Zelia Nuttall

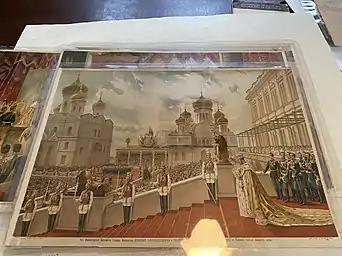
Zelia Nuttall collected this lithograph, along with others, of Czar Nicholas II and Czarina Alexandra's royal coronation where she was a guest. The lithographs are currently stored in the Penn Museum archives.

Zelia Nuttall was sent to Russia in 1894 as a representative of the Penn Museum to establish exchanges with Russian museums and offer financial assistance to Russian archaeological excavations in exchange for a share of their discoveries. Sara Yorke Stevenson, a member of the Penn Museum's Board of Managers and Curator of the Egyptian Section, chose Nuttall as the Museum's representative because of Nuttall's knowledge of Russian. The opportunity for Nuttall to attend the coronation of Nicholas II and Alexandra Feodorovna opened when noted philanthropist Phoebe Hearst cancelled her trip to the coronation, and passed the opportunity to the Penn Museum, along with the funds to defray travel expenses and acquire collections.